International Lunar Resources Exploration Concept

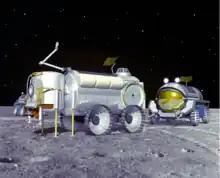
Lunar support module and a Moon Bus rover

Phase 2 would have set up advanced equipment for further exploration and the first long-term mission. Flights 1-3 would have delivered another Moon Bus rover and scientific equipment, a rover support module with airlocks and habitat space, and a pressurized crew module with logistics mounted on wheels. Flight 4 would have carried a half astronaut half cosmonaut crew of four to the surface. The crew would divide up into two teams with each one stationed at one of the Moon Buses. The mission would last six weeks.